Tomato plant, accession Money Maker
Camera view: bottom (45 deg); turntable rotation: 60 degrees
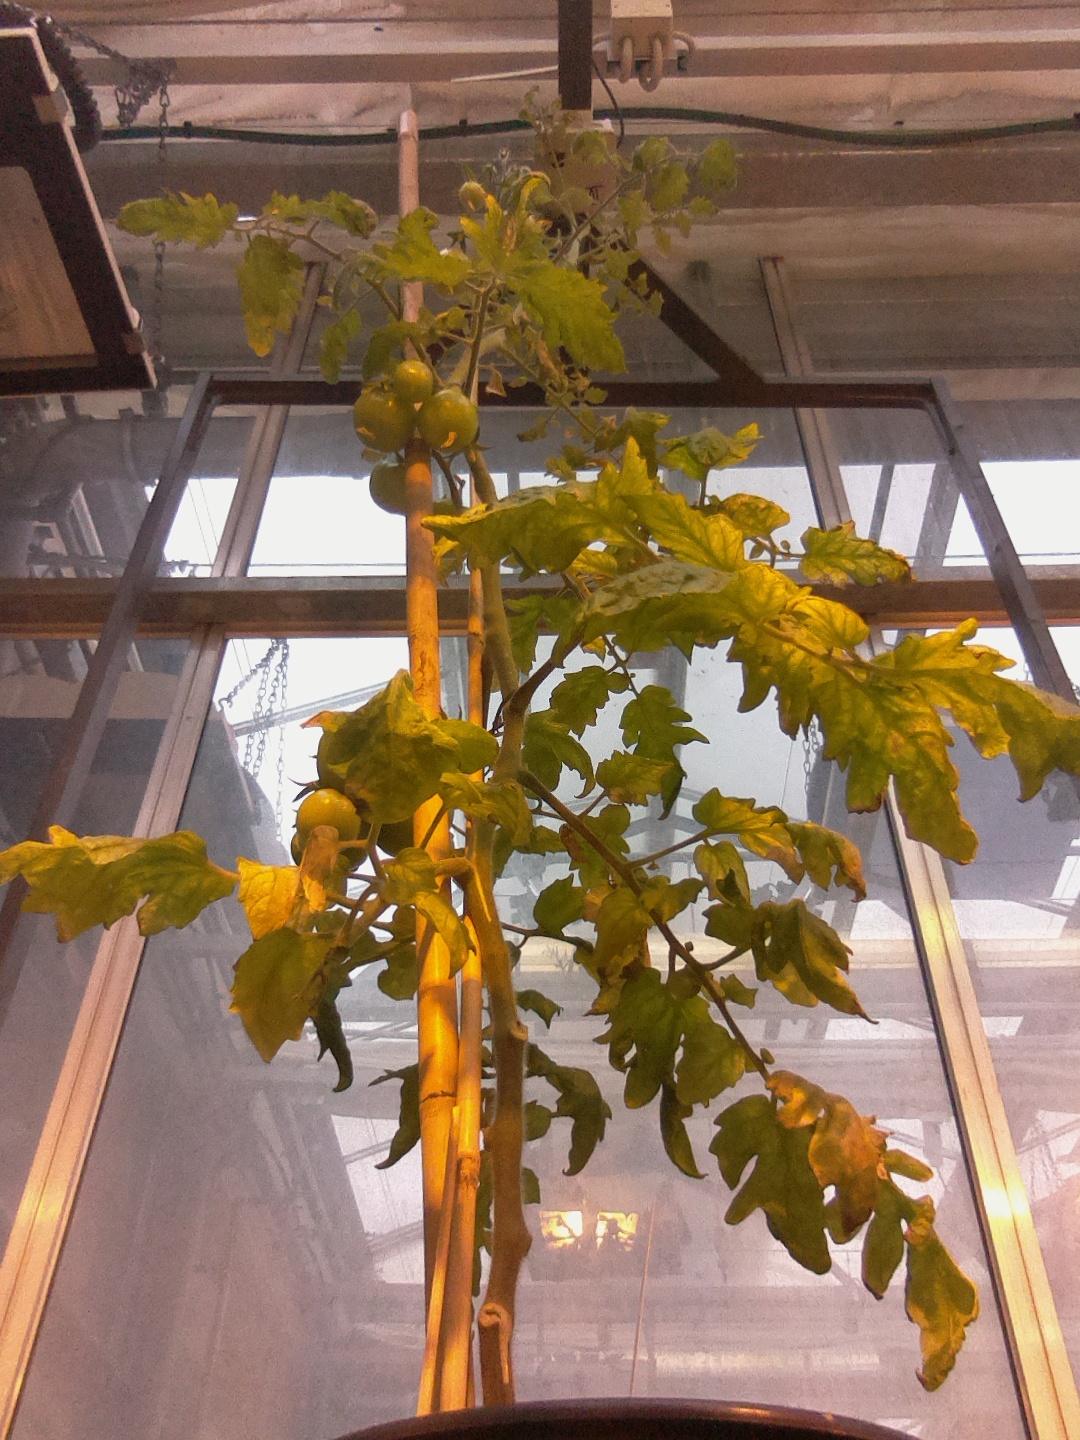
BBCH growth stage 78: 80% -90% of final fruit size